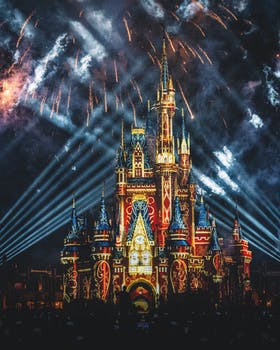
Label: No Watermark